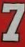
Number: 7